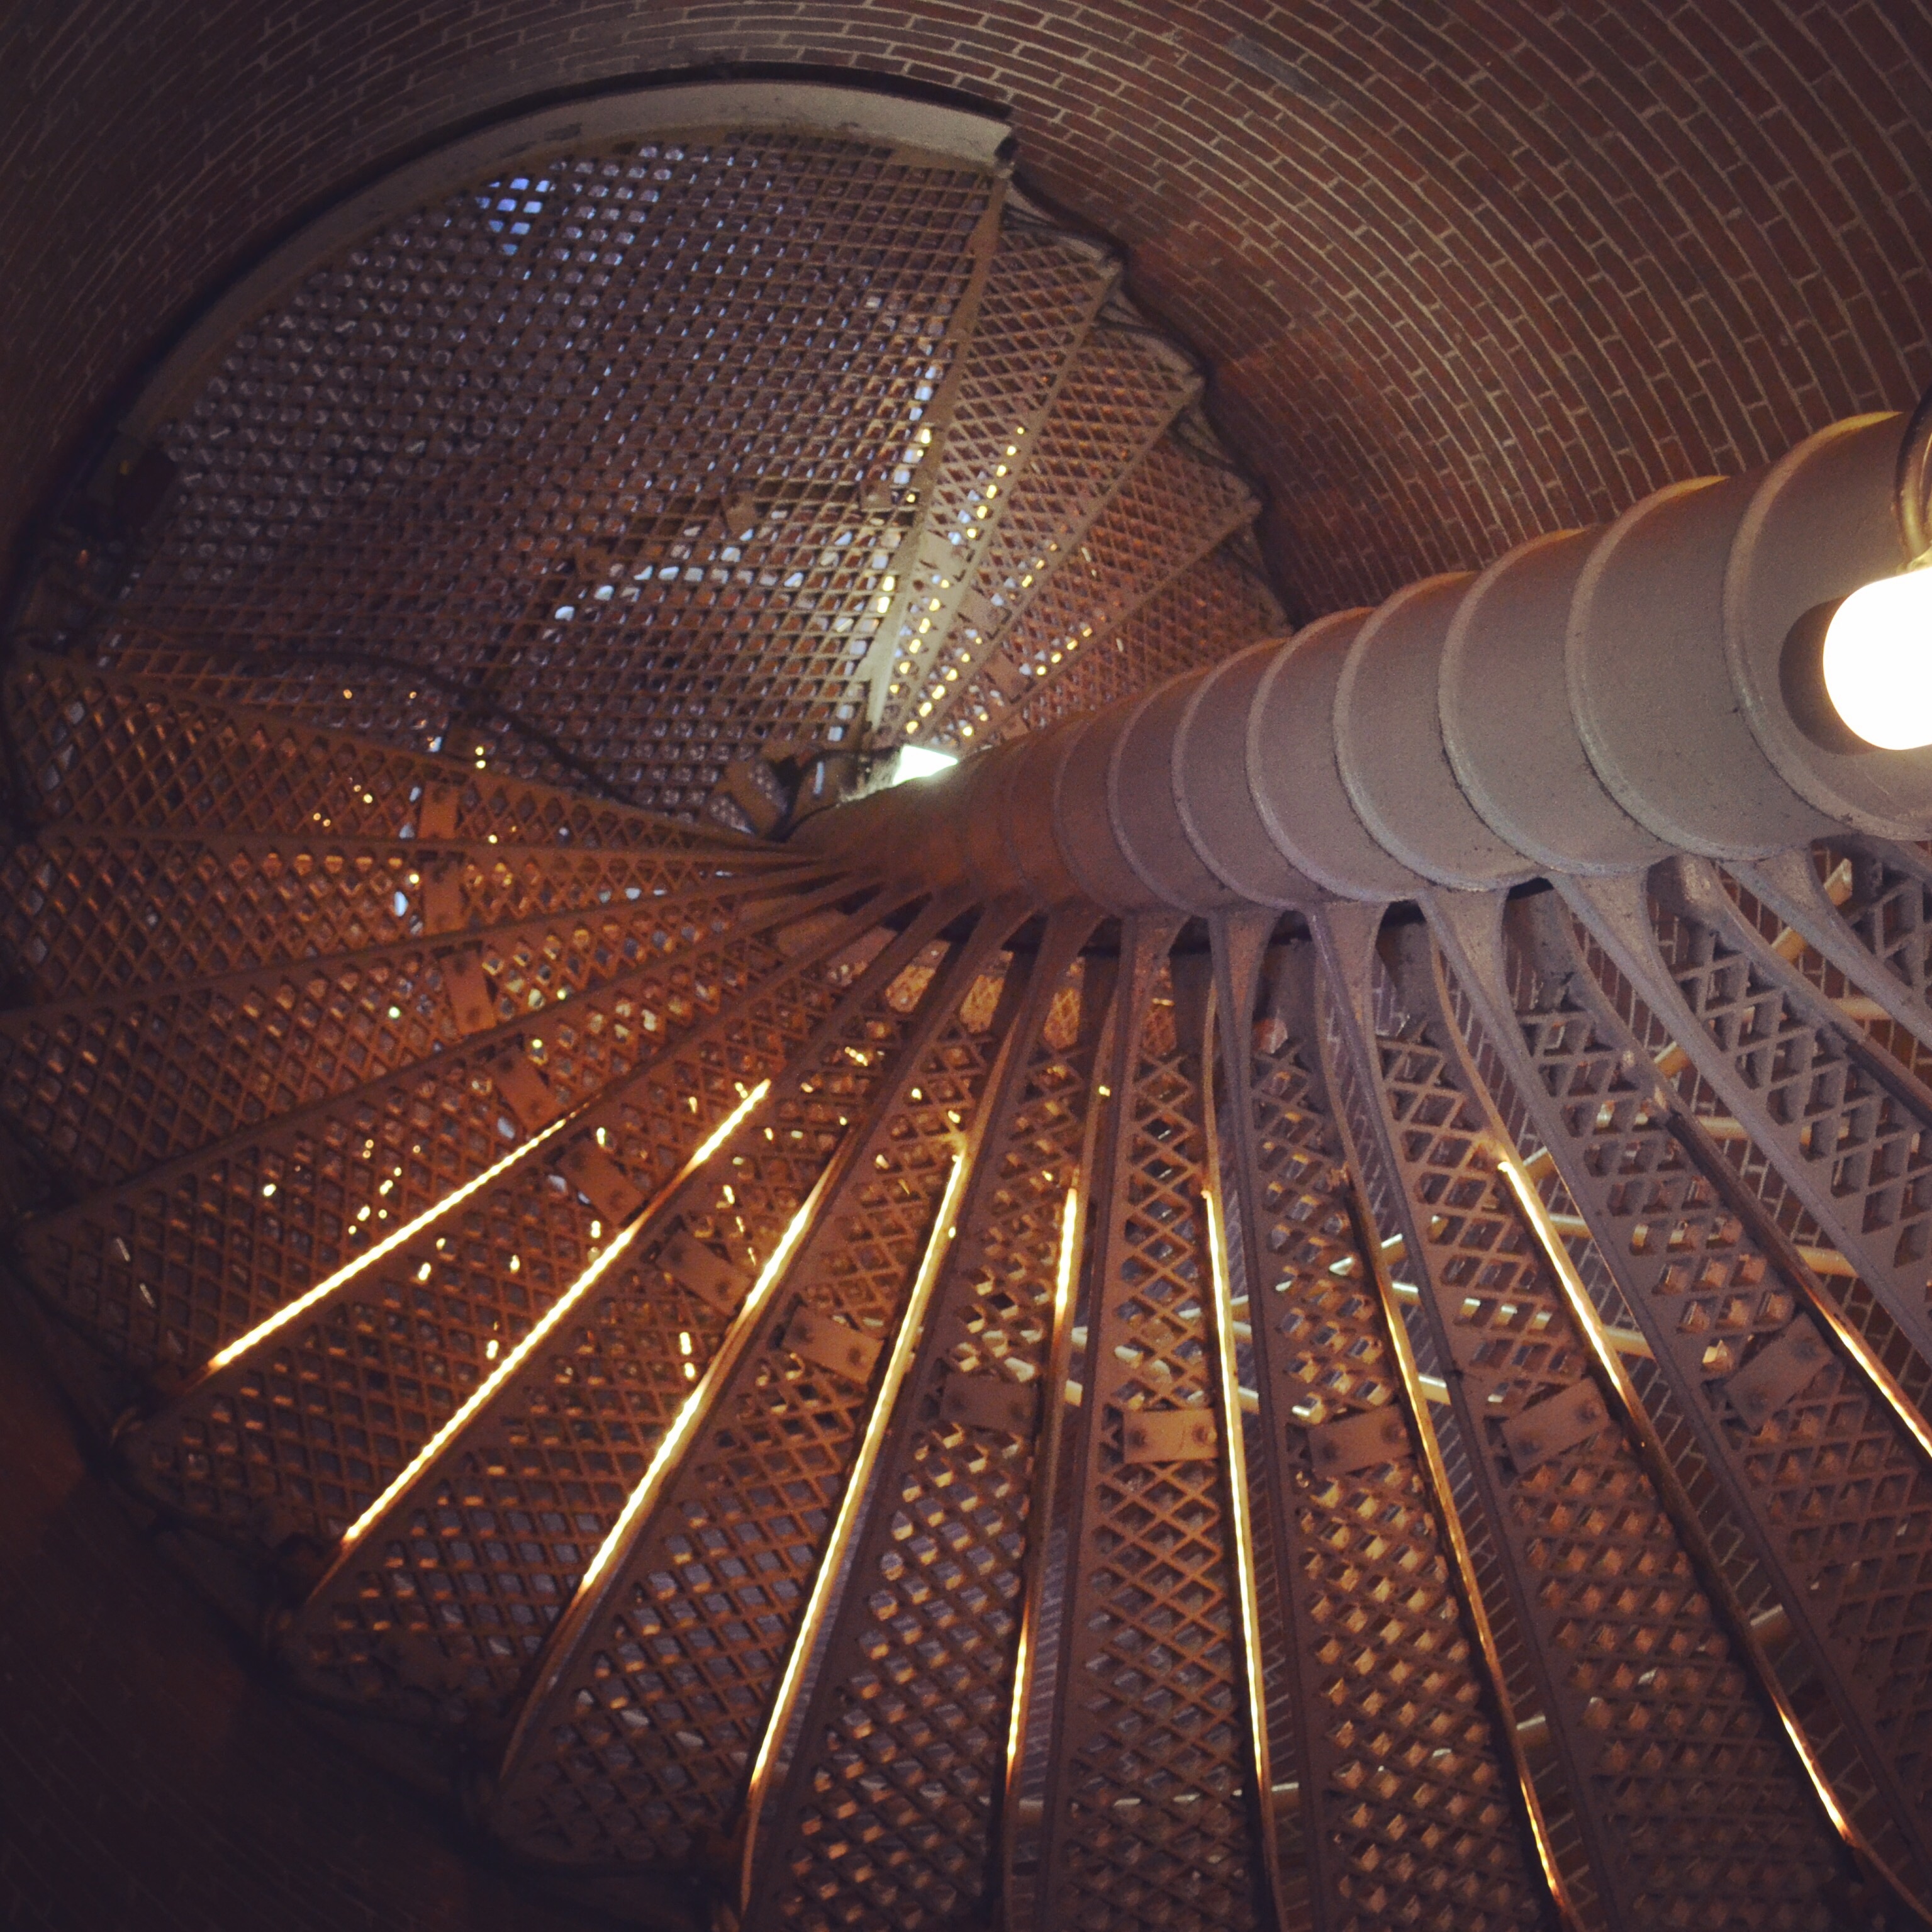
light, stair, spiral, step, lighting, spiral staircase, circle, design, macro photography